Answer in natural language. Consider the 3D positions of the objects in the scene and not just the 2D positions in the image. Is the centerpoint of  black basic chair (marked A) at a higher height than artistic colourful white paper drawing scenario (marked B)? Choose between the following options: no or yes
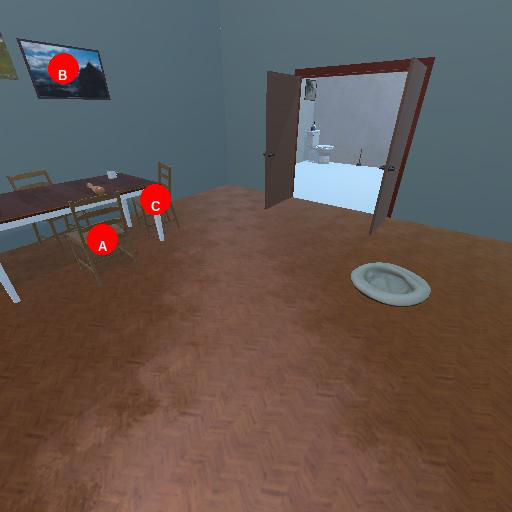
<answer>no</answer>